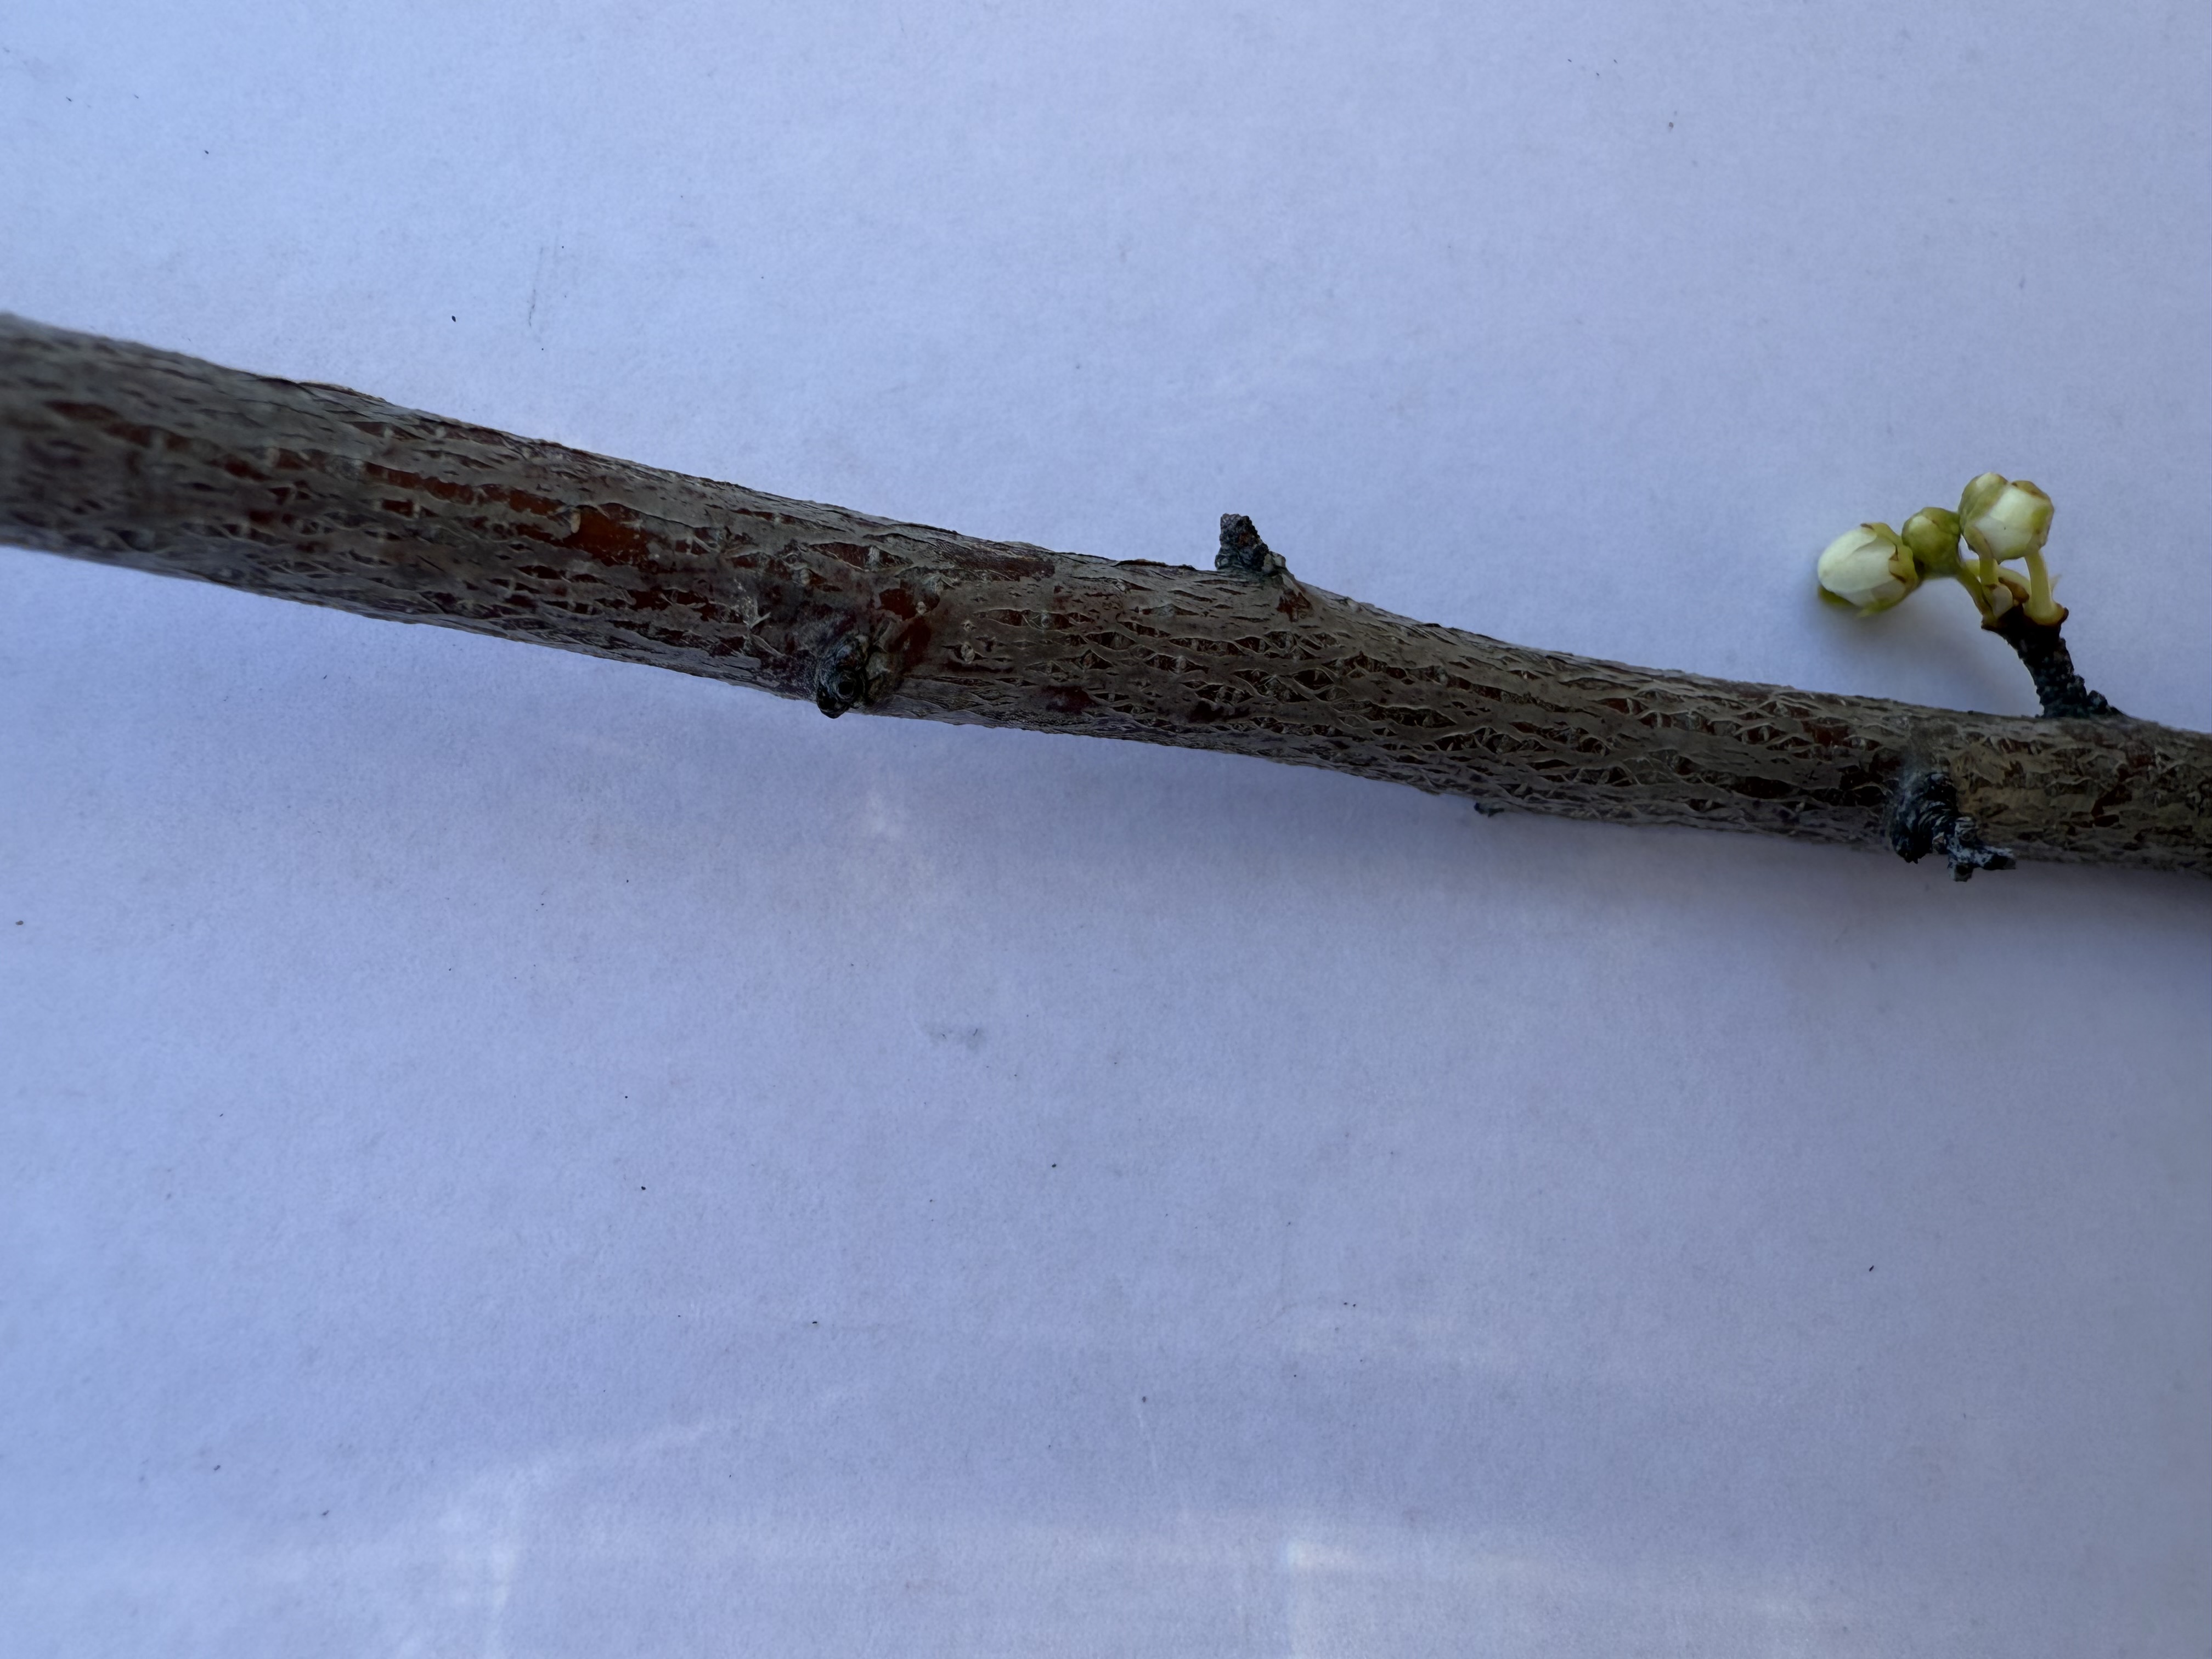
Variety: Black Diamond Plum